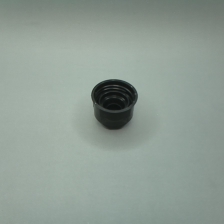
Color: black
Cap type: flip-top cap